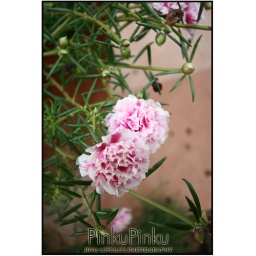
Found that actually the flower in front my house is not bad..:D